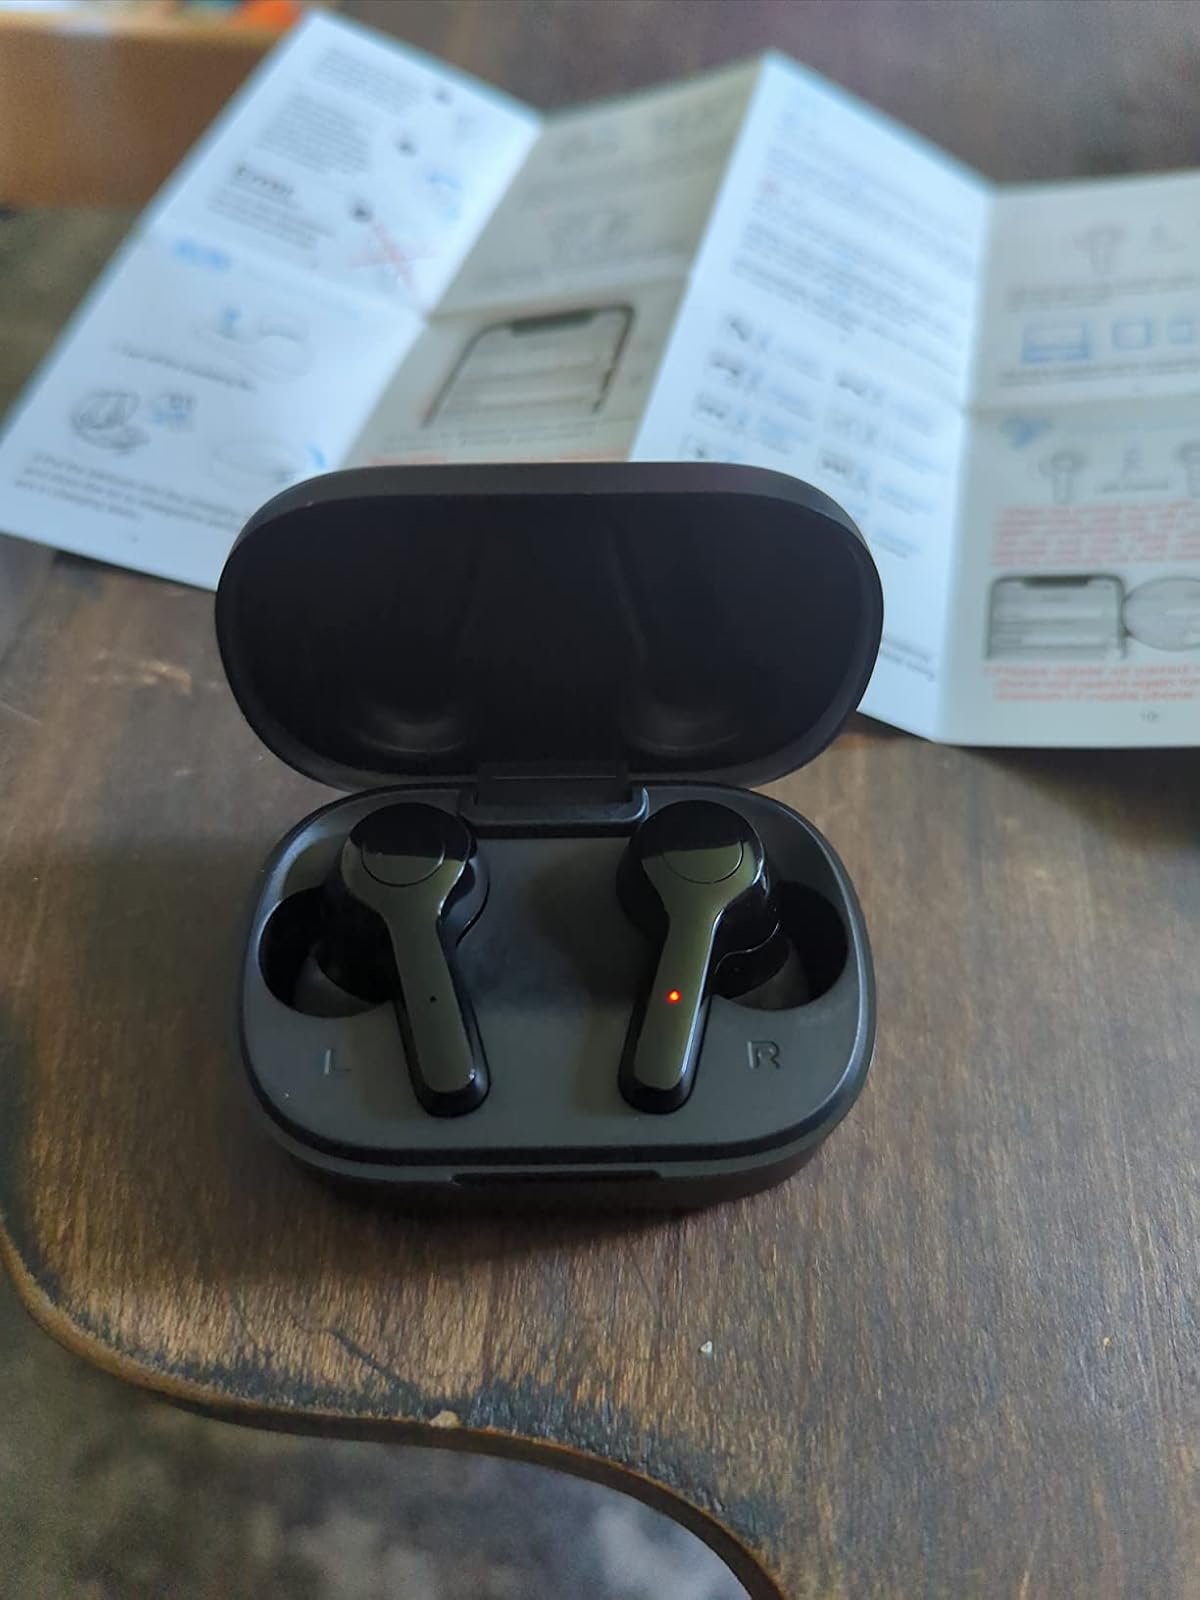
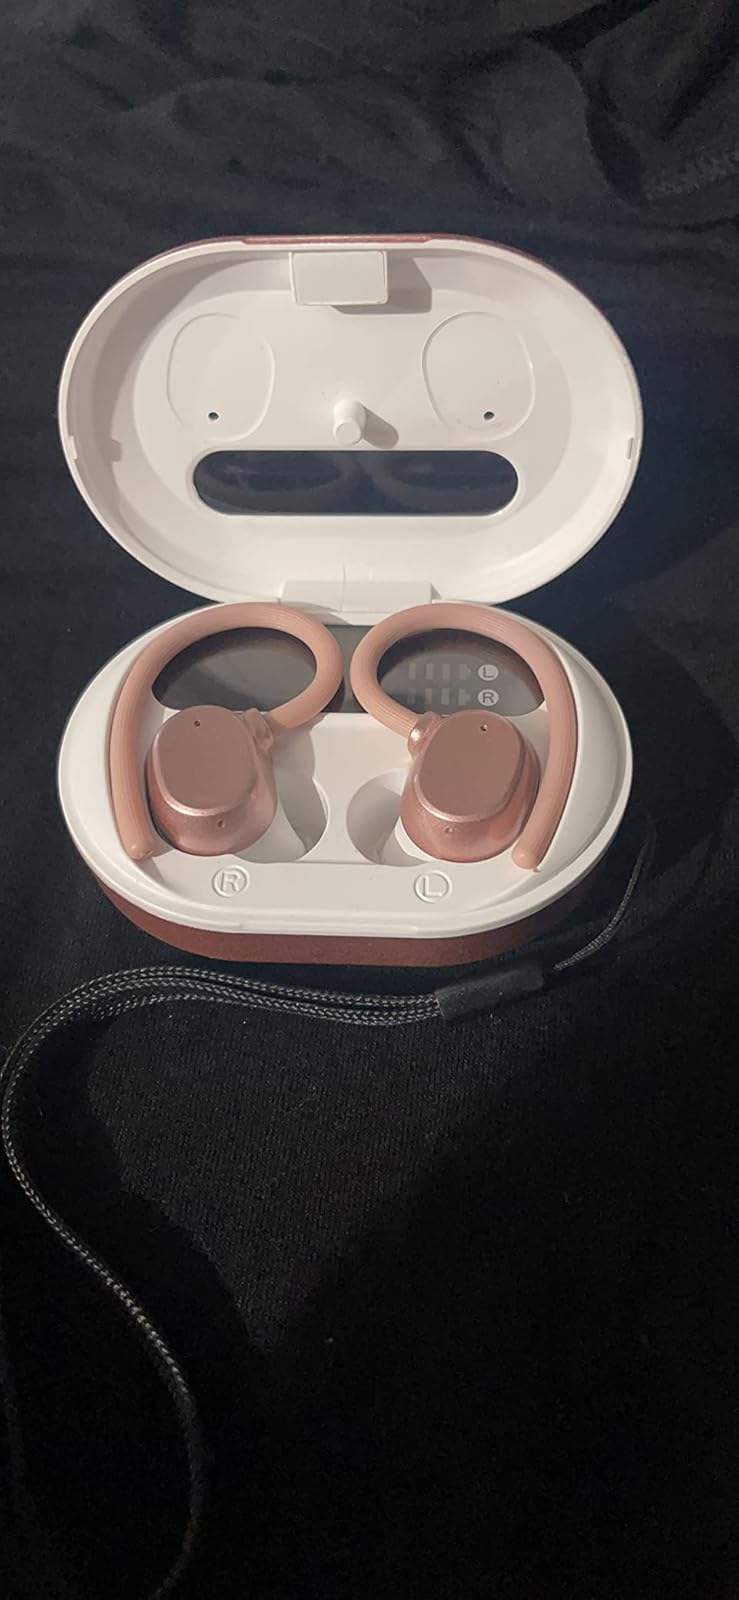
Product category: earbuds
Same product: no